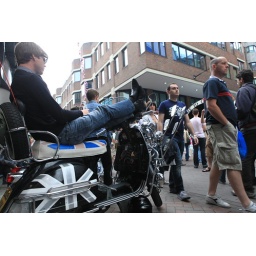
Vespa's en Lambretta's in het kader van 50 jaar Carnaby street